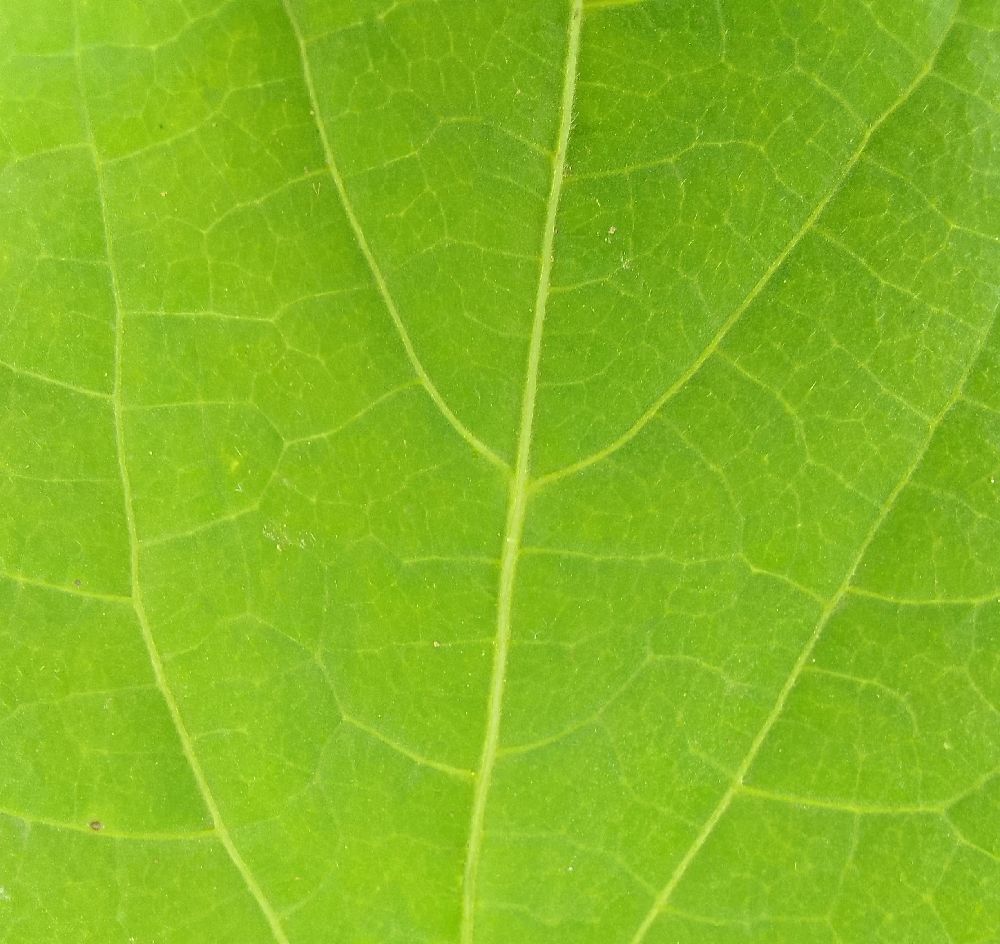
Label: healthy